The Irresponsible Captain Tylor

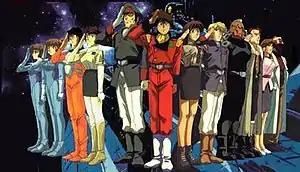
The main crew of the Soyokaze. Left to right: Ensigns Emi and Yumi Hanner, Lt.(junior grade) Kojiro Sakai; Lt. K. Kim; Lt. Makoto Yamamoto; Lt. Commander Justy Ueki Tylor; Lt. Commander Yuriko Star; Lt. H. Katori; Master Sgt. M. Cryburn; First Lt. K. B. Andresen; Petty Officer Harumi; and naval surgeon H. Kitaguchi.

"The Irresponsible Captain Tylor" is adapted from the series of light novels "The Most Irresponsible Man in Space" by Hitoshi Yoshioka and published under Fujimi Shobo's Fujimi Fantasia Bunko label. When the anime adaptation began, the series consisted of three trilogies and several side stories which are partly adapted by anime. Additional novel series followed, with "The True Irresponsible Captain Tylor" being a reprint of the original series with three volumes of new content. No light novels in the series have been translated.